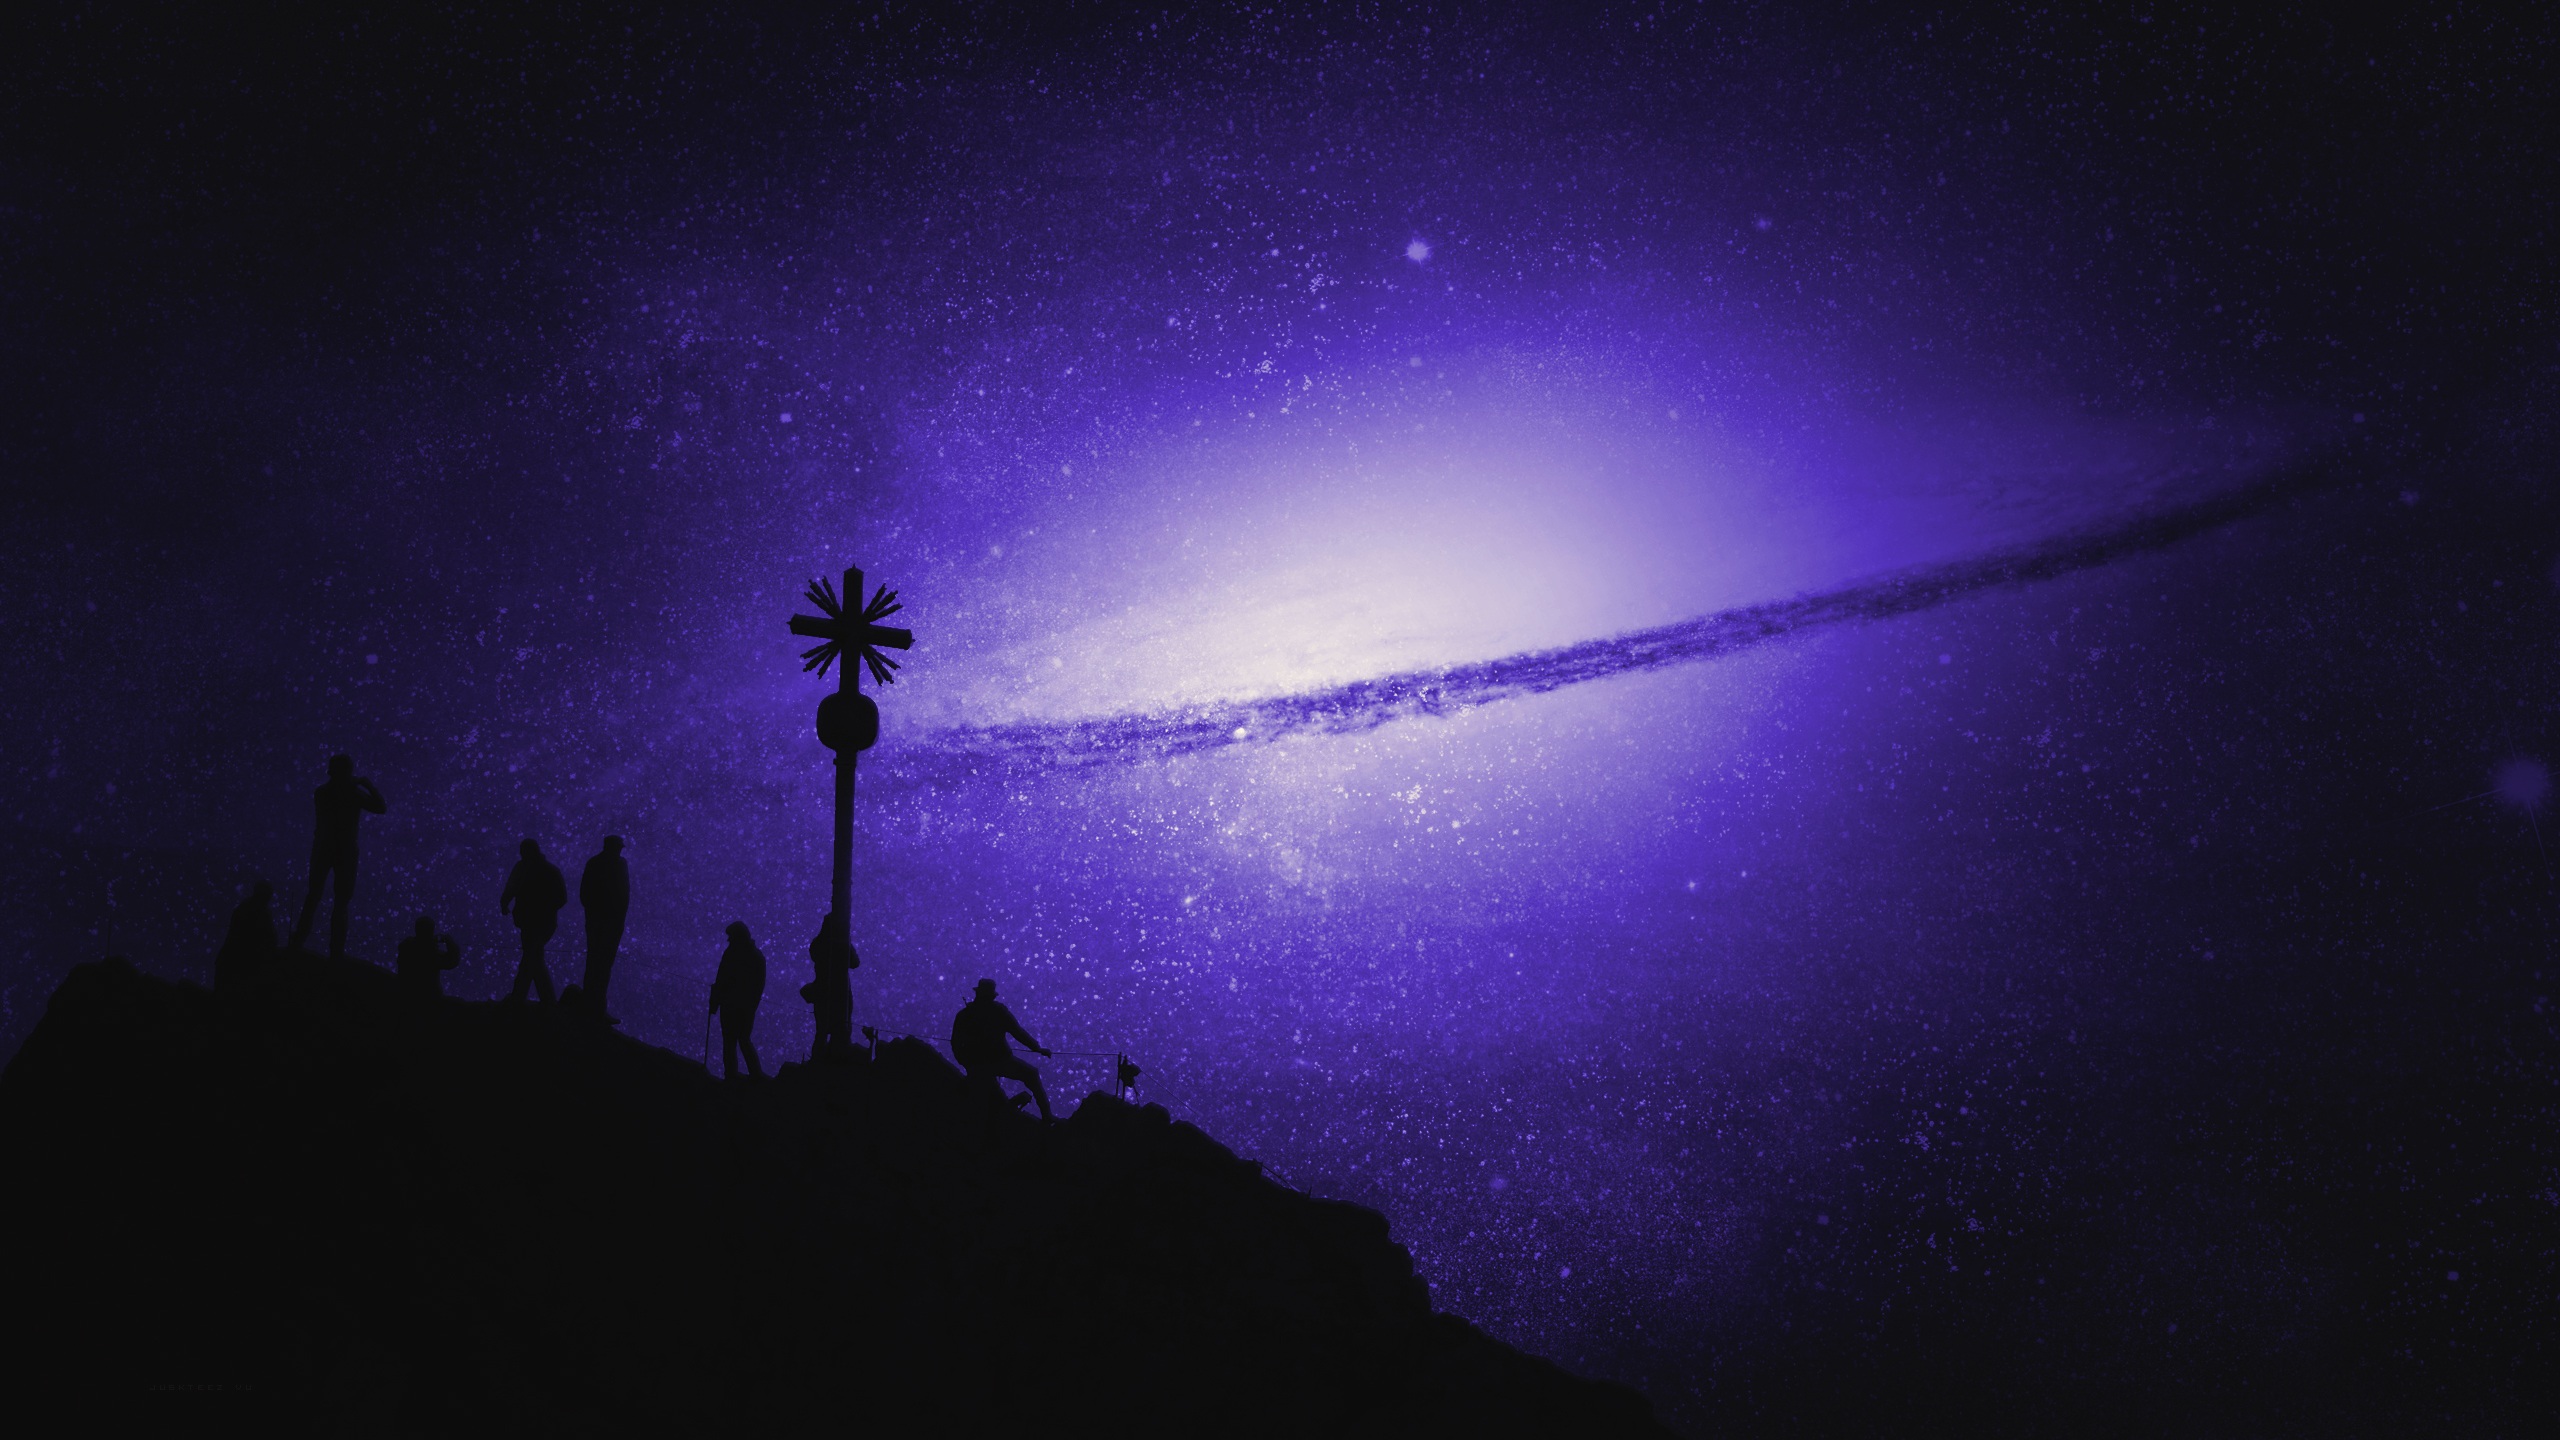
nature, light, glowing, sky, night, star, milky way, cosmos, atmosphere, dark, shine, space, glow, darkness, blue, black, galaxy, moon, aurora, solar, moonlight, astrology, nebula, outer space, sparkle, starry, science, clouds, astronomy, design, stars, universe, bright, way, planet, milky, fantasy, aliens, midnight, cosmic, outer, celestial, solar system, astronomical object, atmosphere of earth